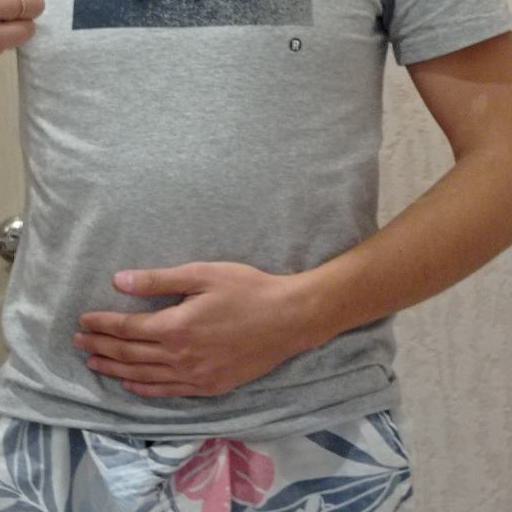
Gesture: no_gesture